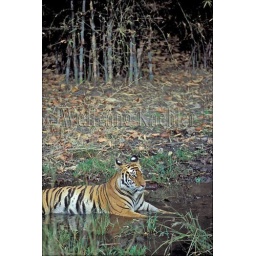
India, bandhavgarh national park, bengal tiger laying in water